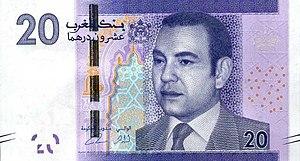
Le dirham marocain ; pluriel : دراهم prononcé darahim est la monnaie officielle du Maroc, abrégée MAD sur le plan international, émise par la Bank Al-Maghrib. Il est divisé en 100 centimes.